Western Heights, Rotorua

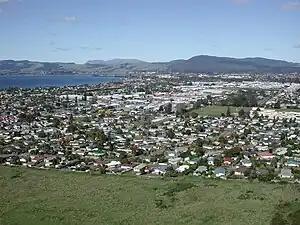

Western Heights is a suburb of Rotorua in the Bay of Plenty Region of New Zealand's North Island.